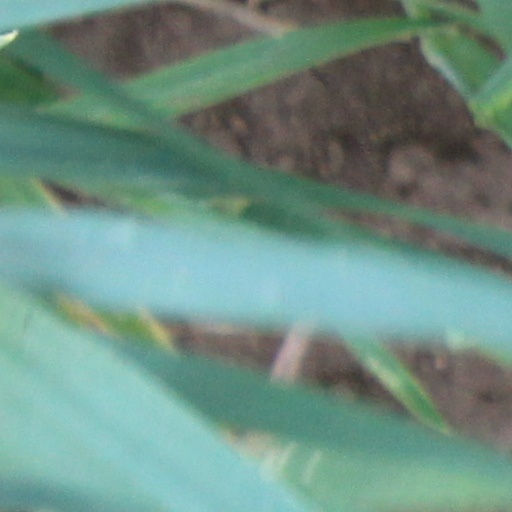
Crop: wheat